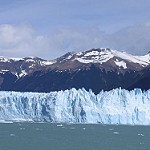
Label: glacier